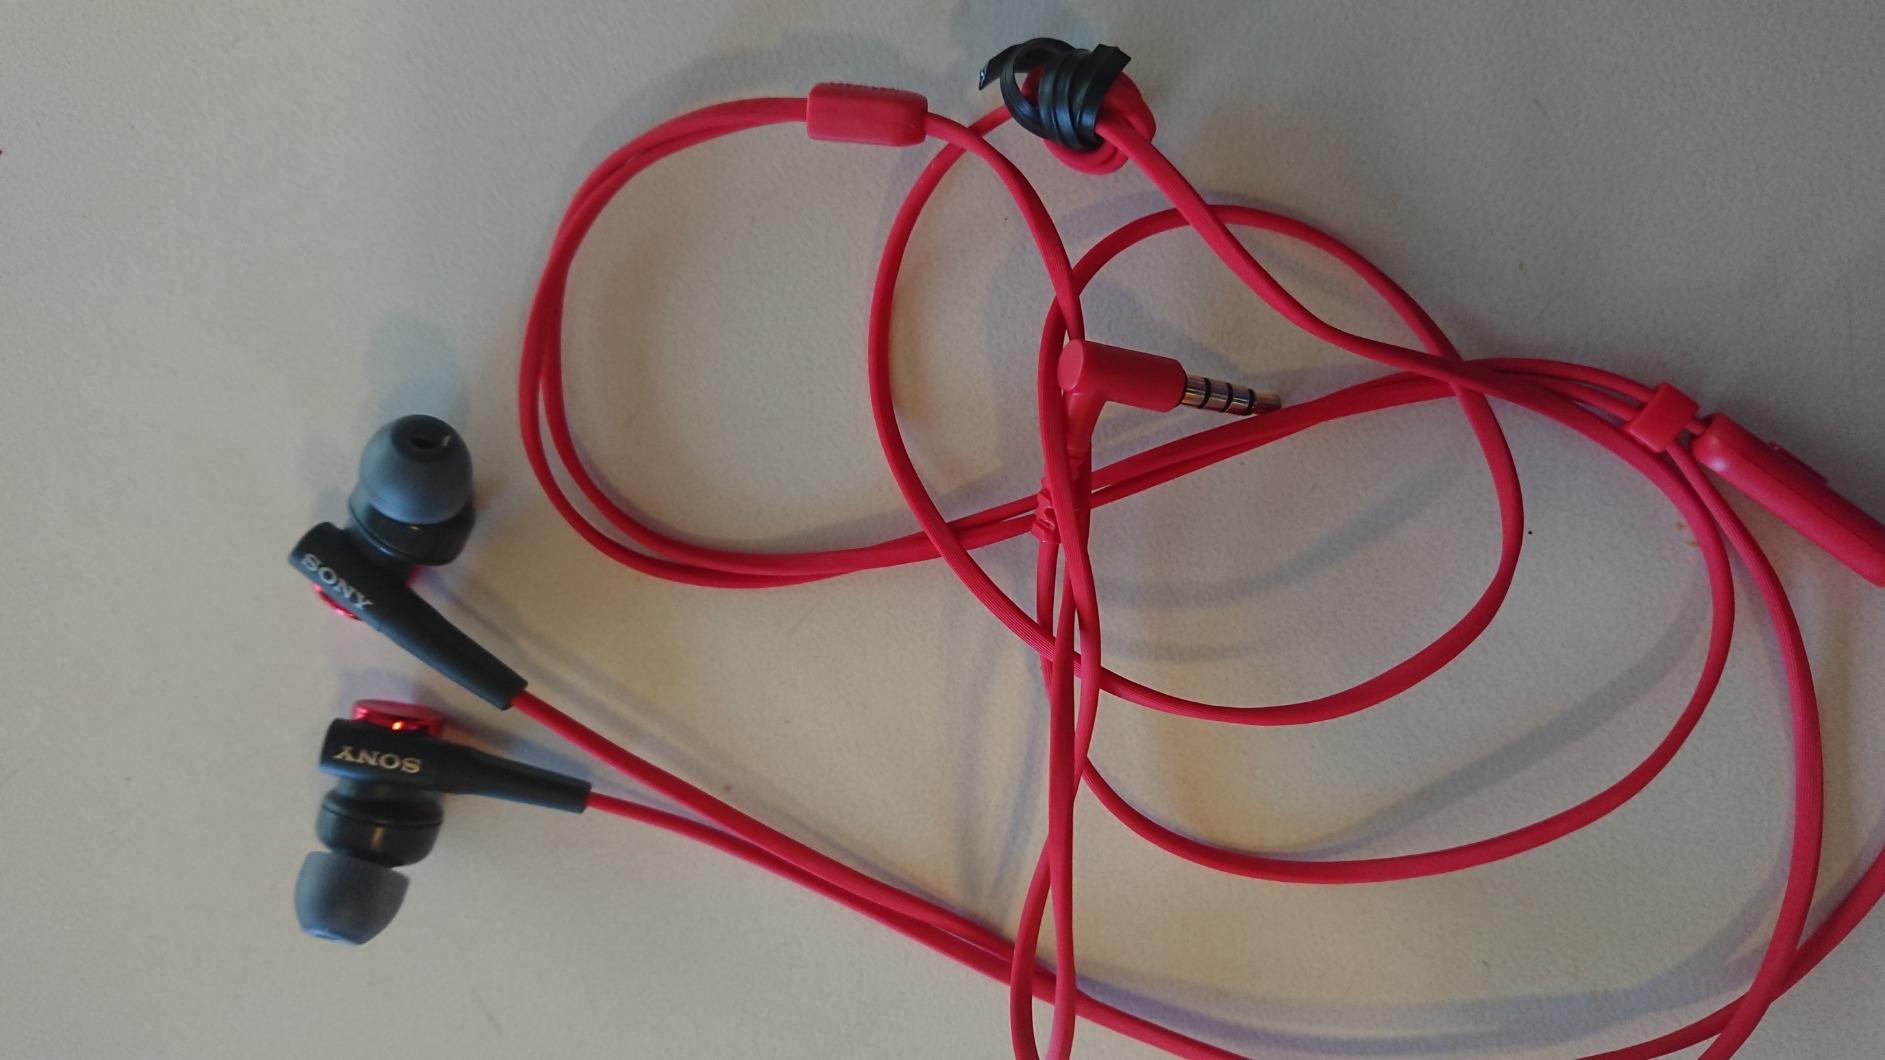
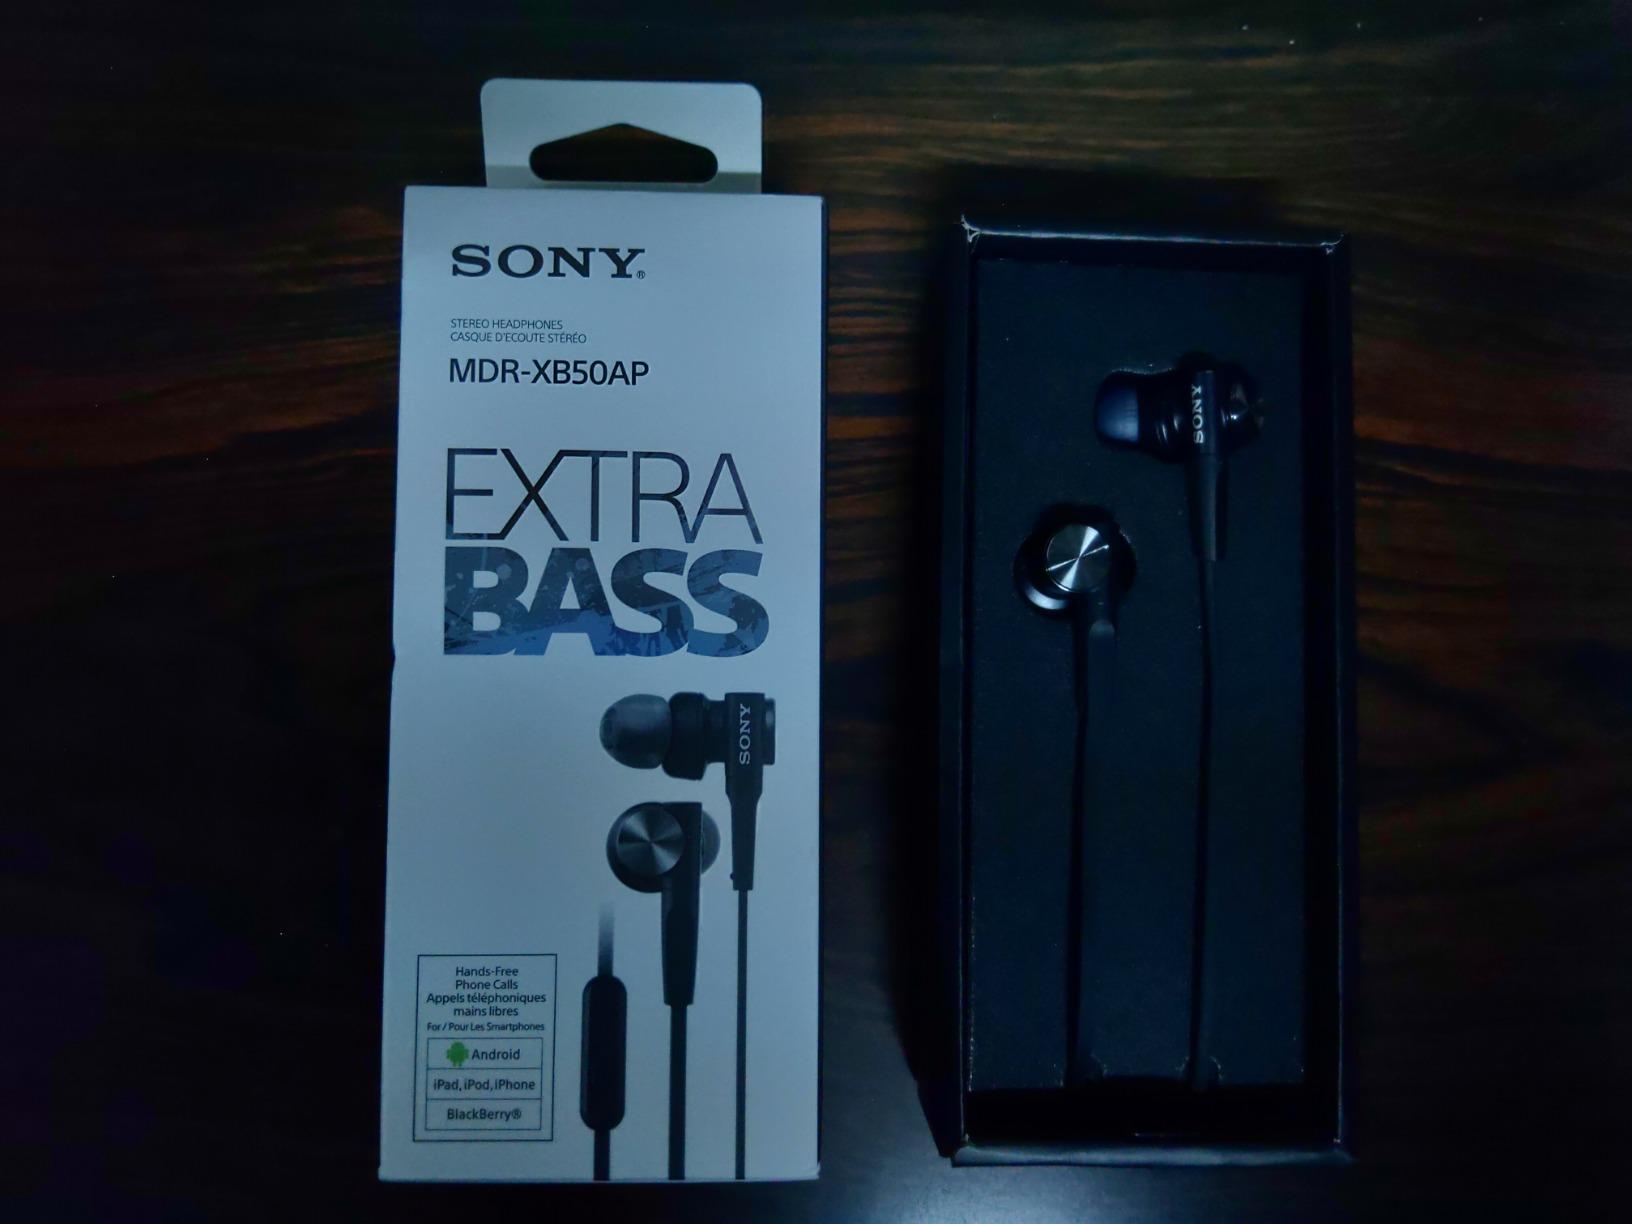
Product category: headphones
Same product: no